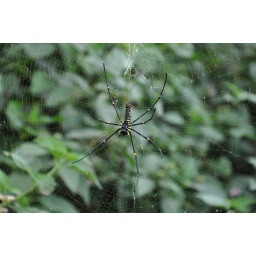
at night times you even can watch &amp;quot;old world fruit bats&amp;quot; circling in the sky